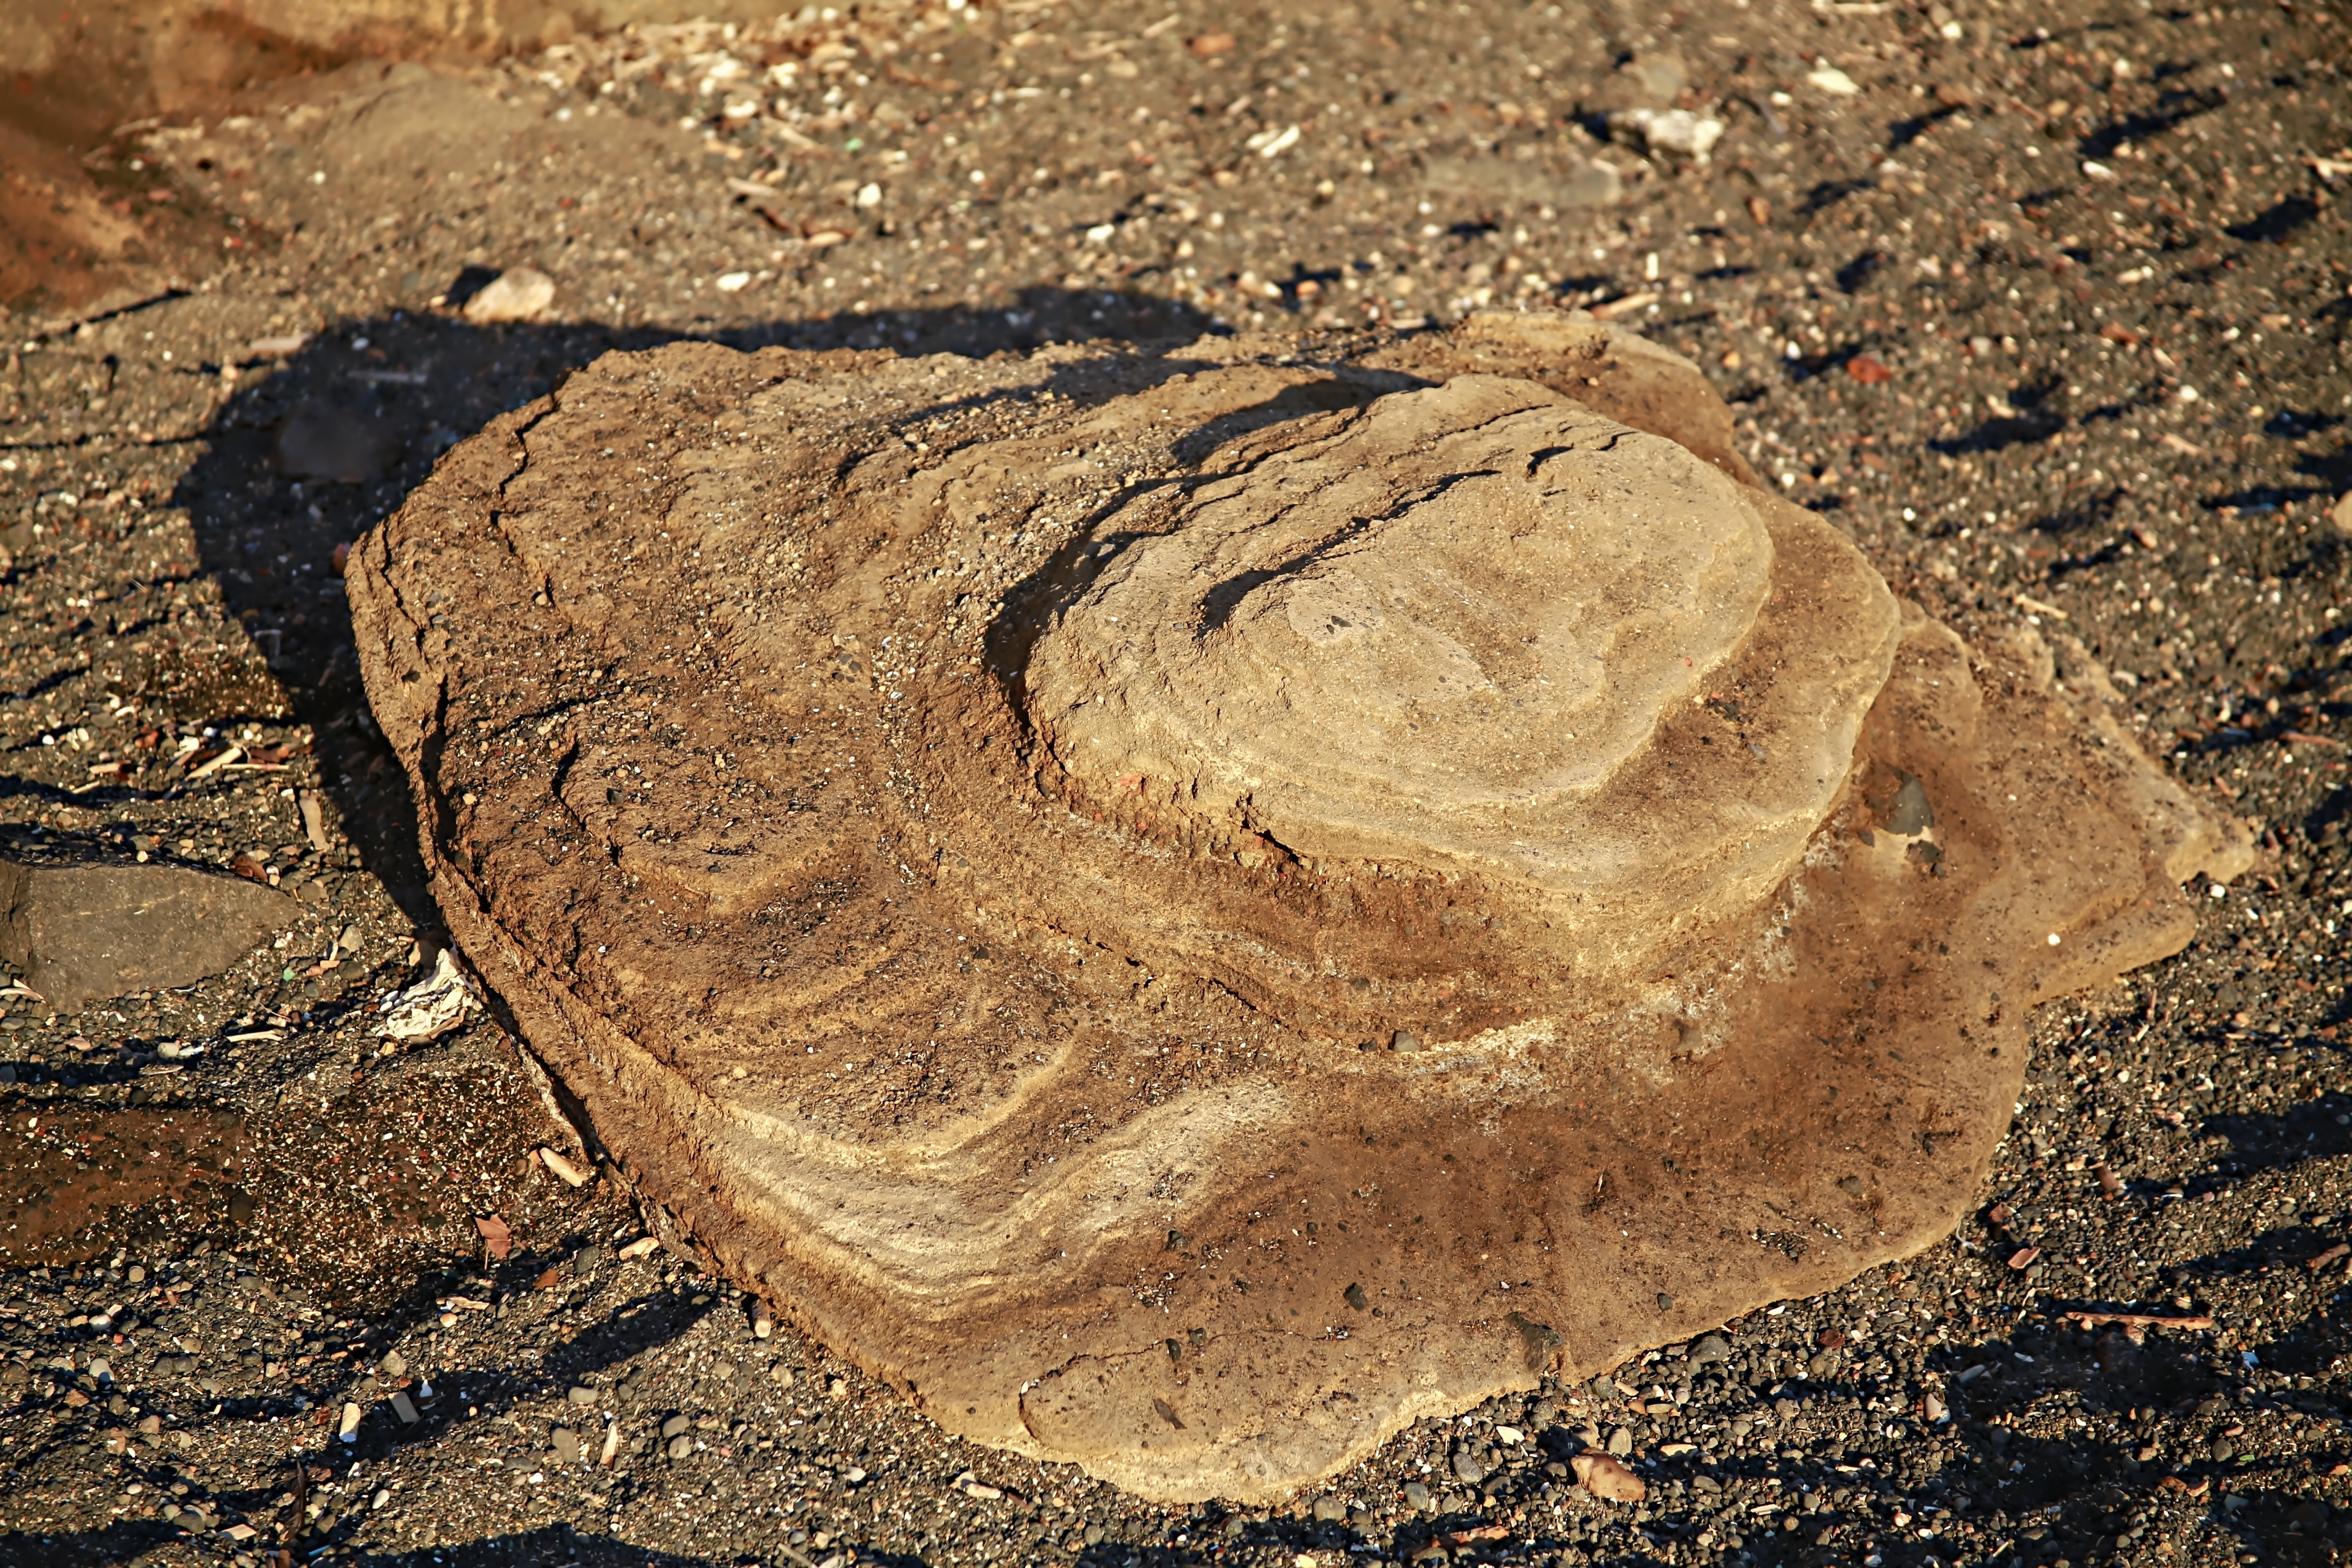
beach, tree, sand, rock, wood, trunk, seaside, france, soil, material, geology, pebbles, pierre, roche, ancient history